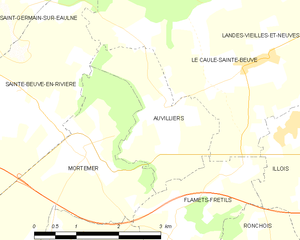
Carte des communes françaises Auvilliers